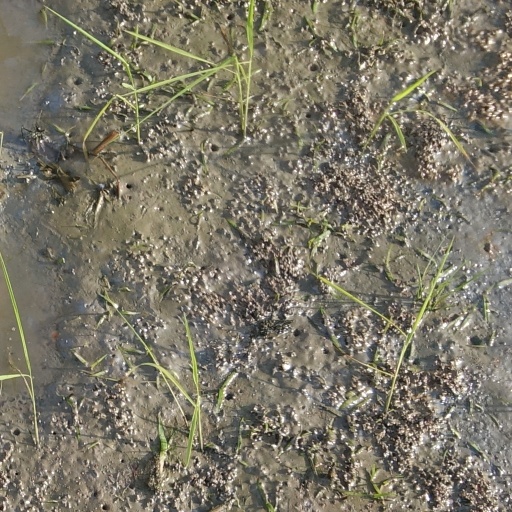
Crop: rice